Punto Obelisco

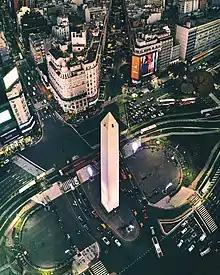
Aerial view of the Obelisco and its surroundings, 2018.

Punto Obelisco (Obelisk Point) is a zone around the Obelisk of Buenos Aires and the Plaza de la República. It is a project held by the city's government in order to enrich the surroundings of the monument and to make it the center of entertainment in the city. A zone combining the theatres avenue (Corrientes Avenue) and the lights of LED signs taking inspiration from Times Square in New York City, the Shibuya Crossing in Tokyo and Piccadilly Circus in London and runs through Avenida 9 de Julio between Rivadavia Avenue and Córdoba Avenue . It also includes a ticket sales stand.